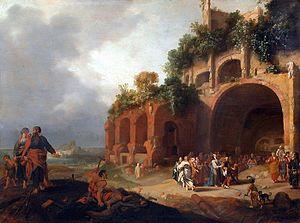
La guérison du sourd-muet de Décapole est un miracle attribué à Jésus-Christ. Il est cité dans l'Évangile selon Marc et fait partie du Sondergut de ce livre.
Le secret messianique est un thème majeur de l'exégèse biblique et de la théologie chrétienne. Il concerne avant tout plusieurs passages de l'Évangile selon Marc où Jésus de Nazareth accomplit des guérisons miraculeuses mais enjoint à ses disciples de garder le silence sur ces prodiges. Chez les biblistes, ce silence volontaire sur son rôle de messie porte le nom allemand de « Messiasgeheimnis », expression créée en 1901 par William Wrede avec son ouvrage Das Messiasgeheimnis in den Evangelien : Zugleich ein Beitrag zum Verständnis des Markusevangeliums.